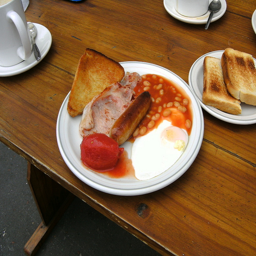
A glass plate that has food on it.
A hot dog, some beans and other food on a plate beside a plate of toast
A plate containing baked beans, eggs, a slice of toast, ham and wiener.
a bunch of food is on a white plate
a plate with assorted meats and beans